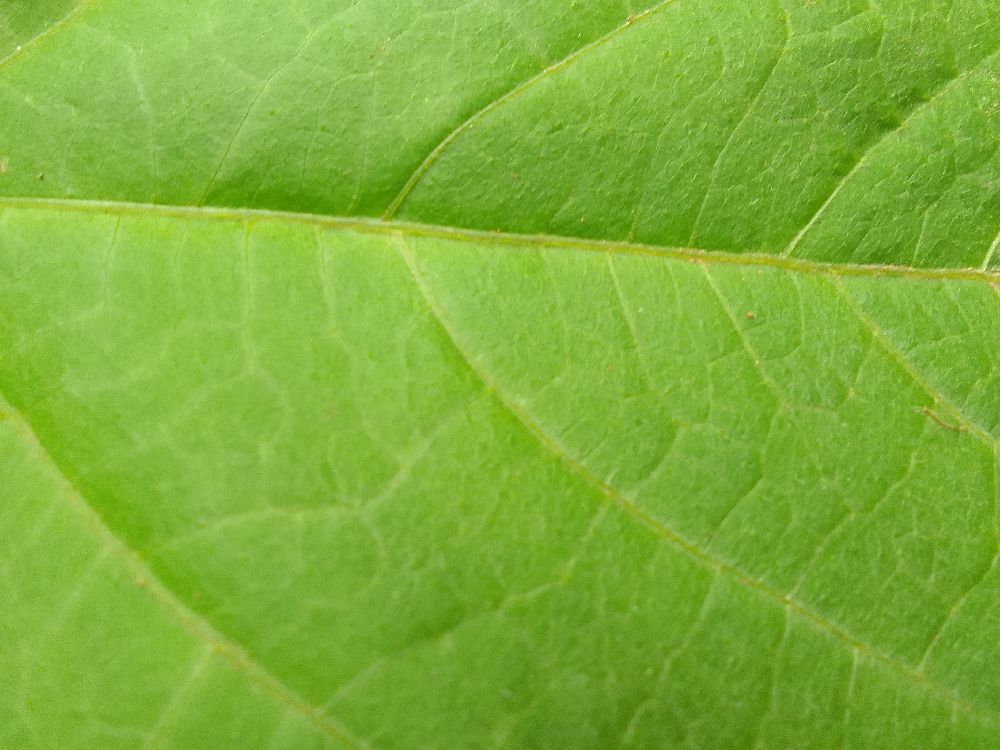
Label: healthy